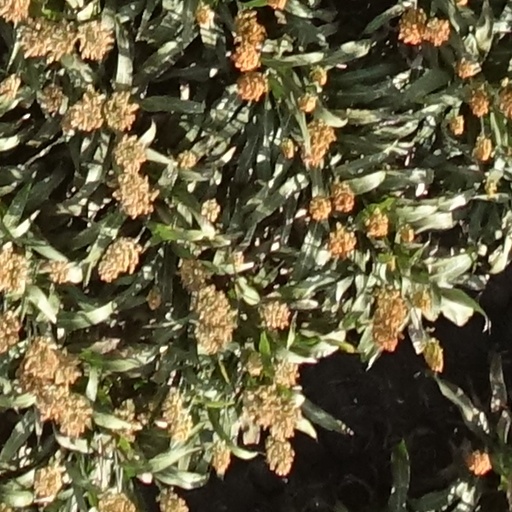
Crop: sorghum